Armenian Apostolic Church

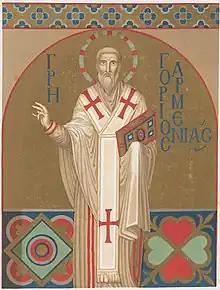
Gregory the Illuminator, first Catholicos of All Armenians

The Armenian Apostolic Church currently has two sees. First, there is the Catholicos of All Armenians residing in Etchmiadzin, Armenia, at the Mother See of Holy Etchmiadzin. Second, there is the Catholicosate of the Great House of Cilicia, headquartered since 1930 in Antelias, Lebanon.